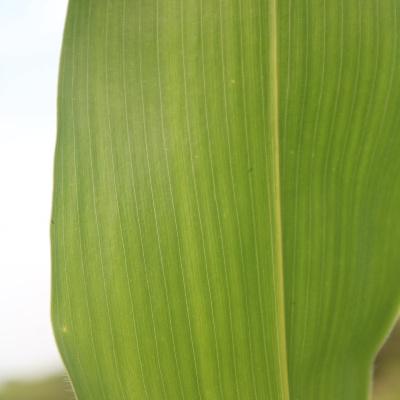
Crop: Maize
Condition: healthy